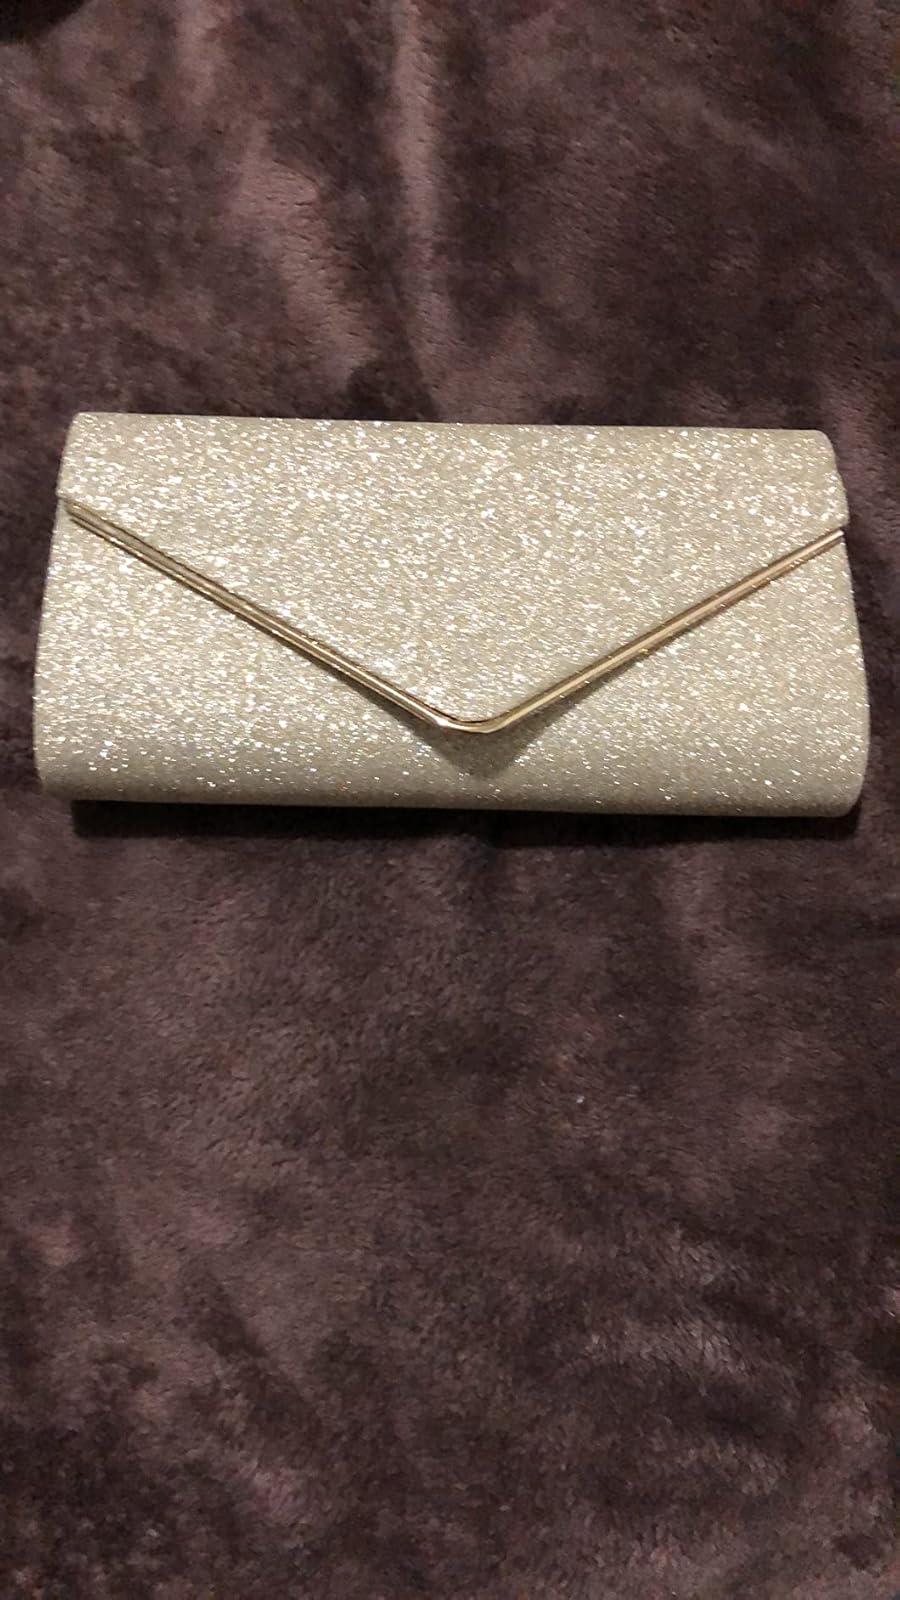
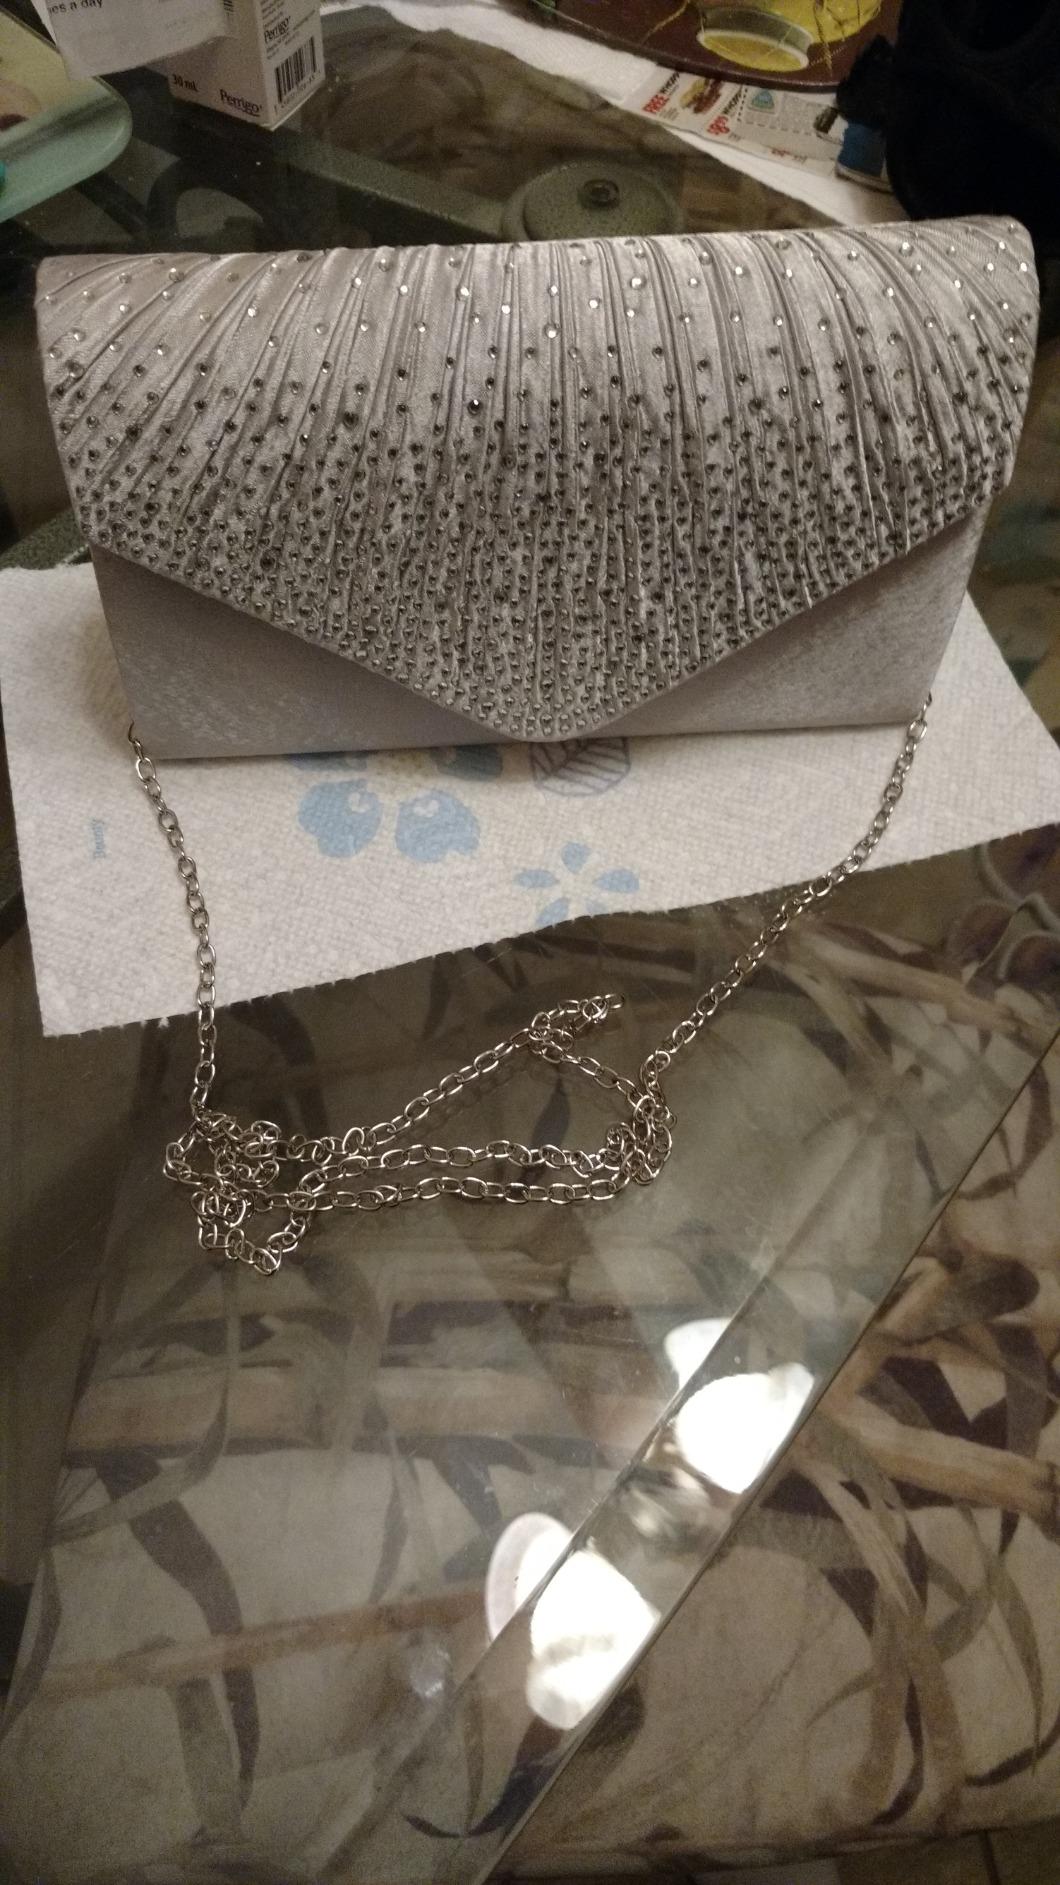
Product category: accessories_handbag
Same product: no